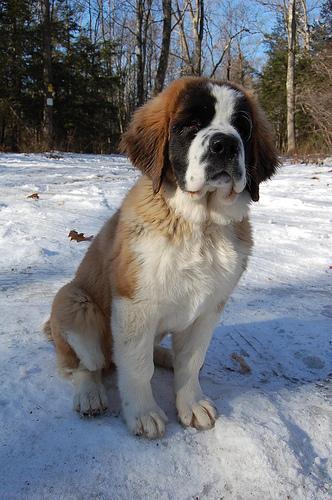
saint bernard